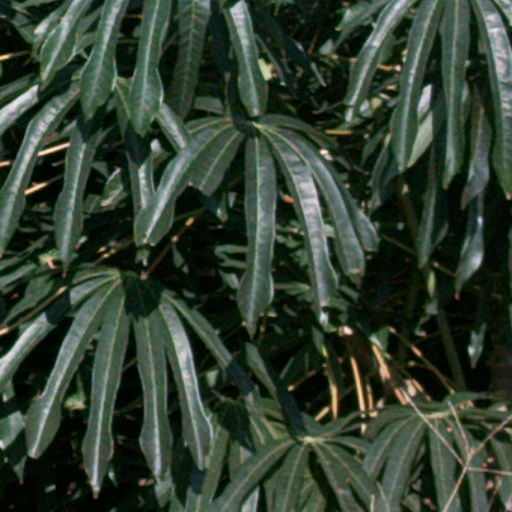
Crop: cassava